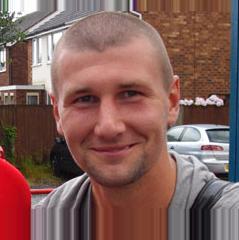
Age: 27